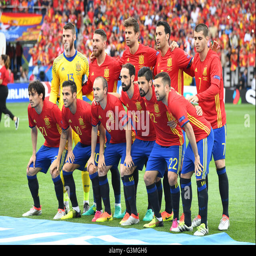
players line up before during the soccer match